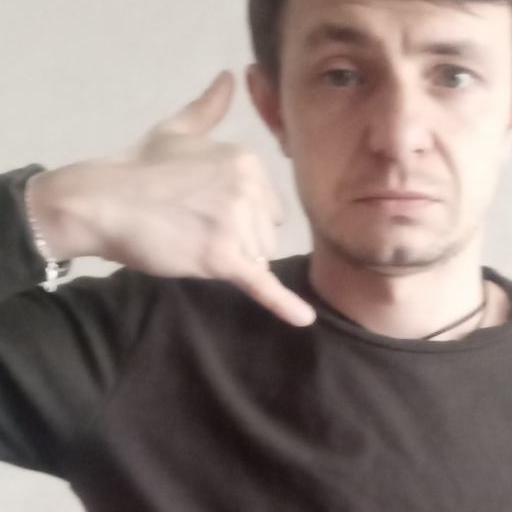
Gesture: call